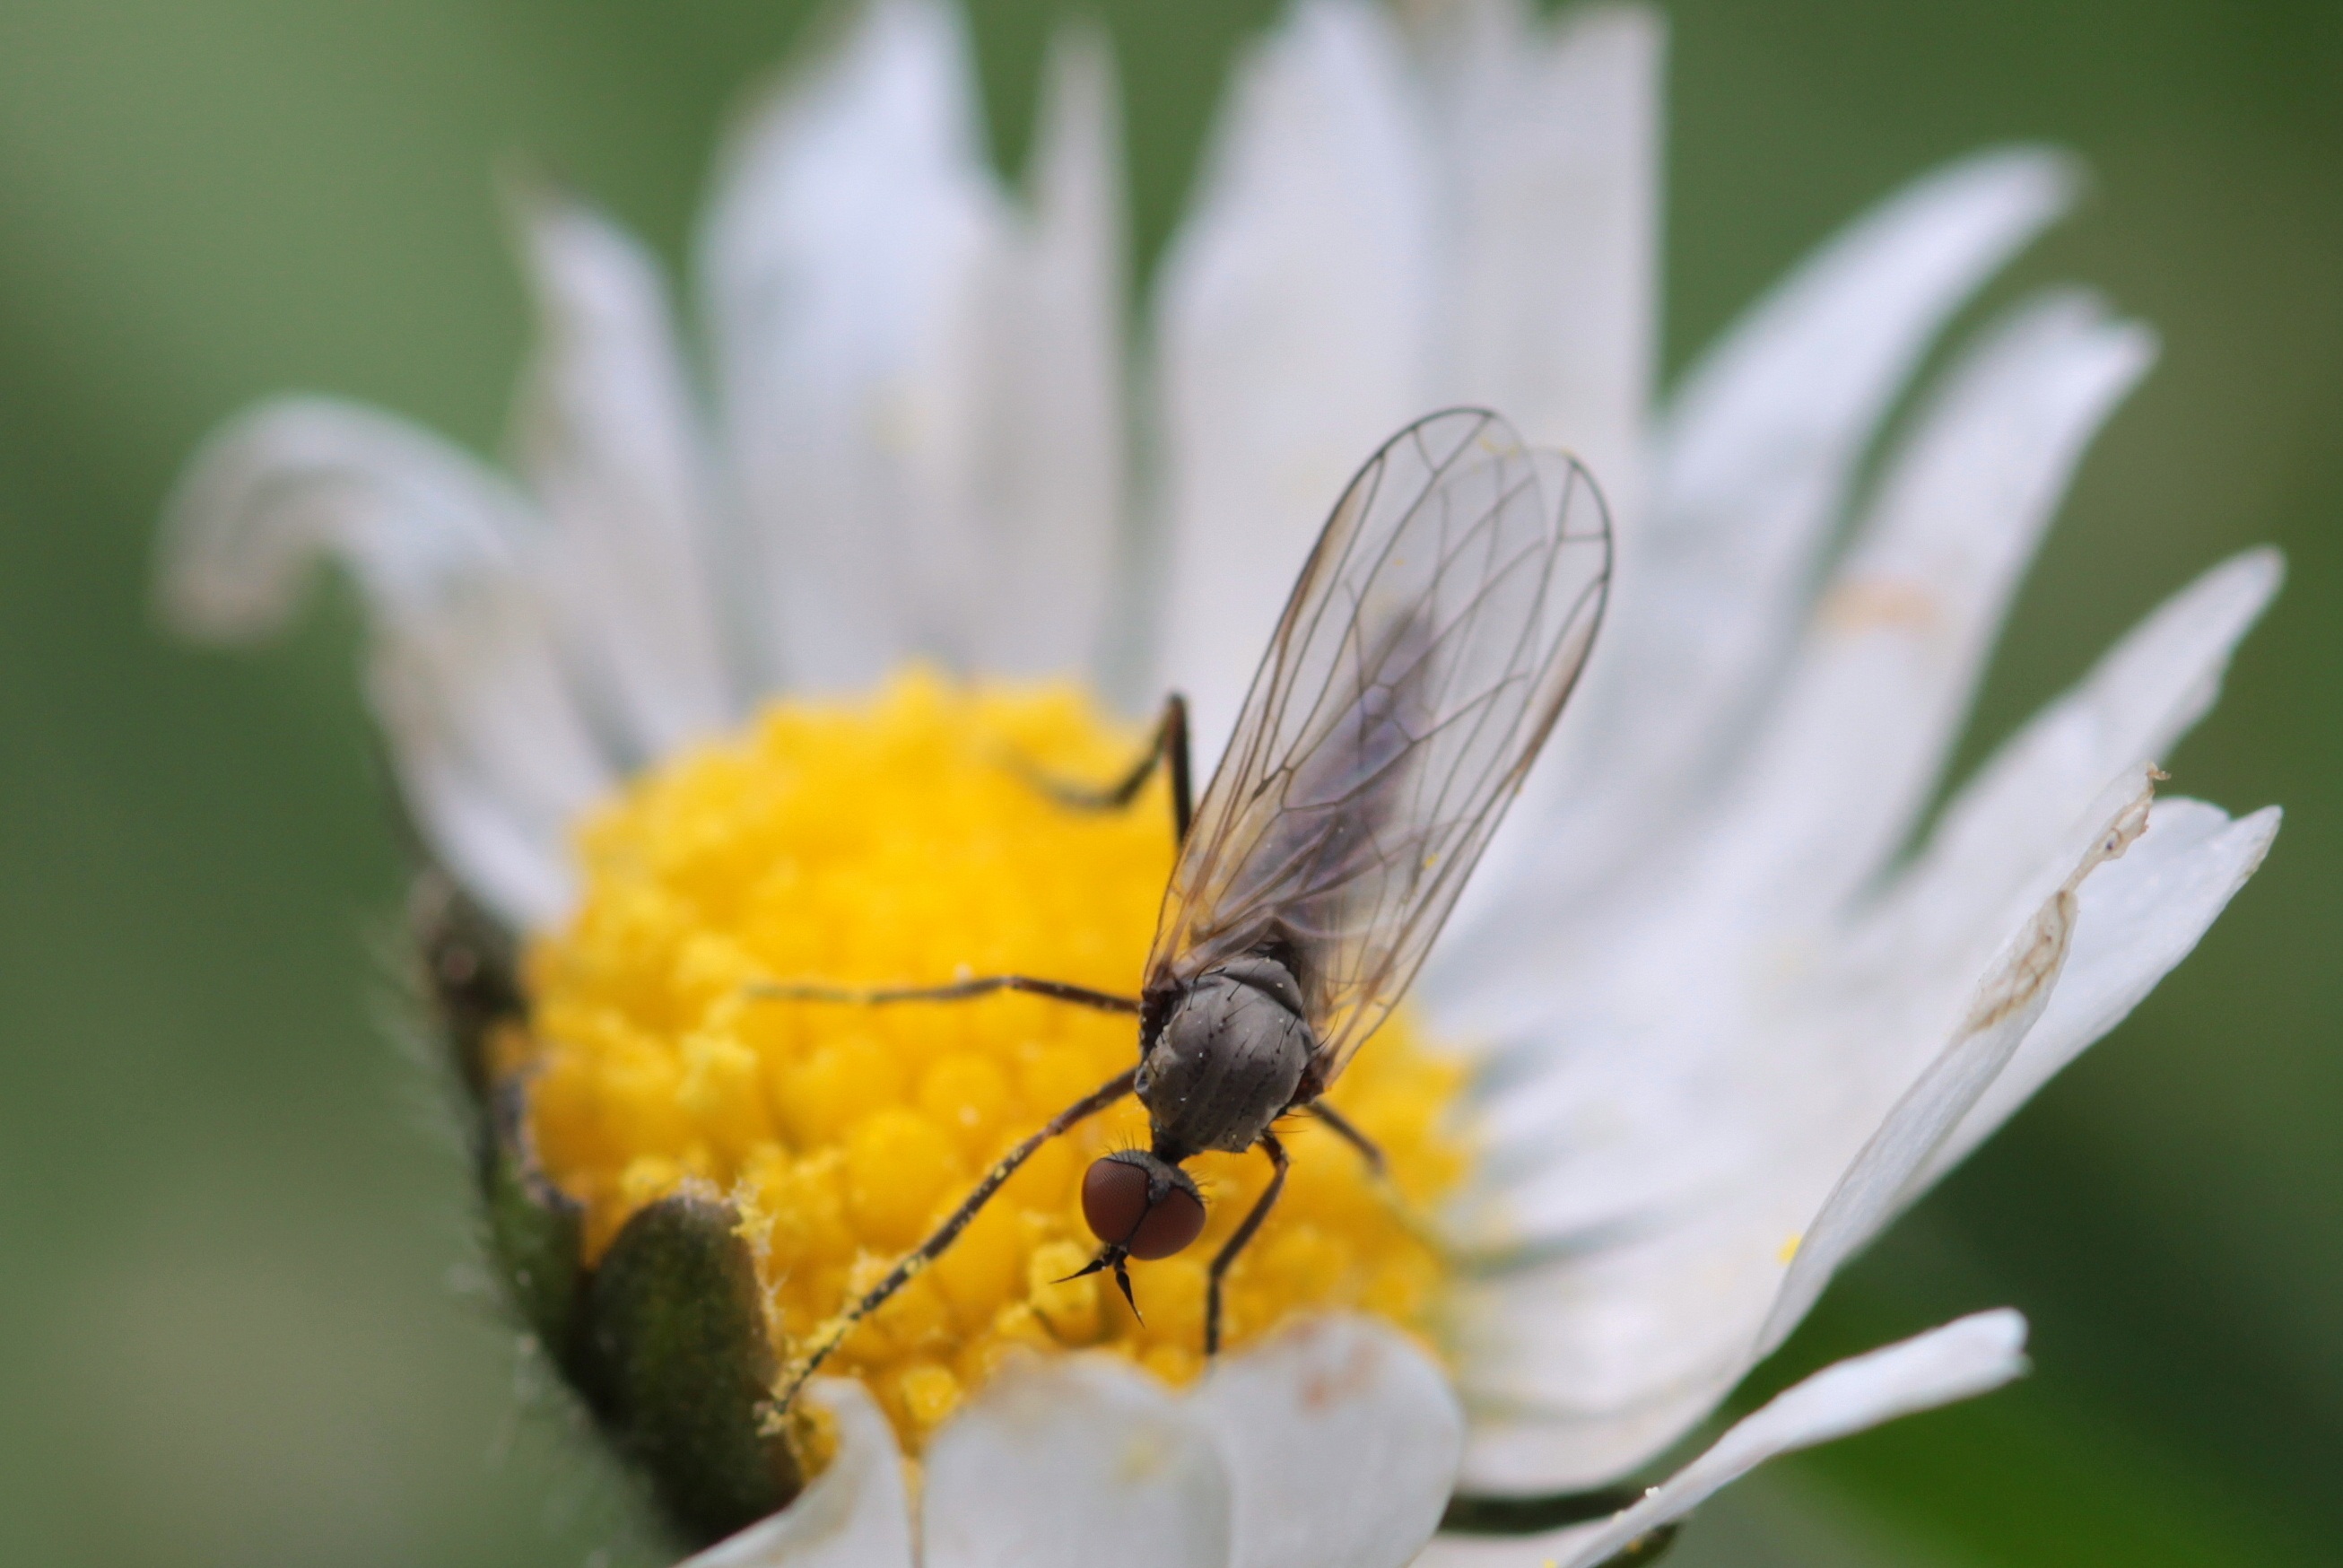
nature, wing, plant, photography, flower, petal, animal, fly, daisy, pollen, insect, botany, butterfly, yellow, flora, fauna, invertebrate, wildflower, close up, bee, nectar, macro photography, arthropod, honey bee, nectar search, pollinator, empis ciliata, black dance fly, membrane winged insect, lycaenid